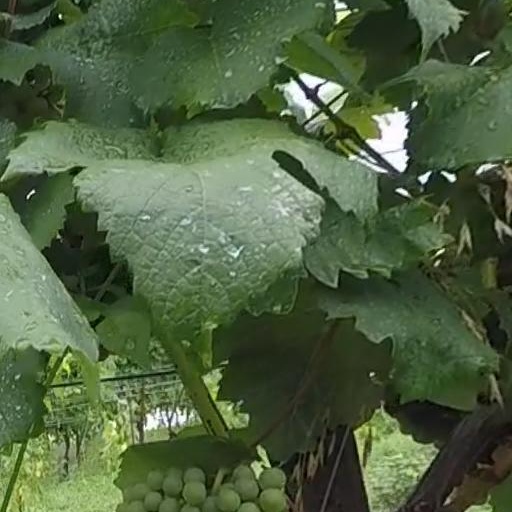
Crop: grape